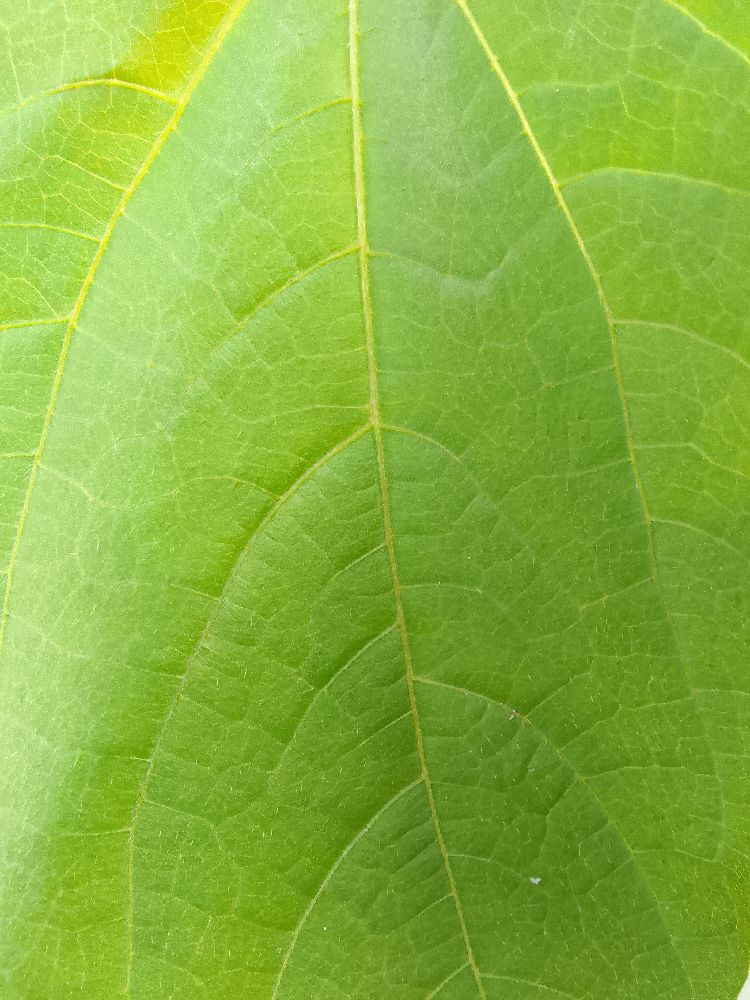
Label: healthy